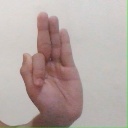
अक्षर: फ